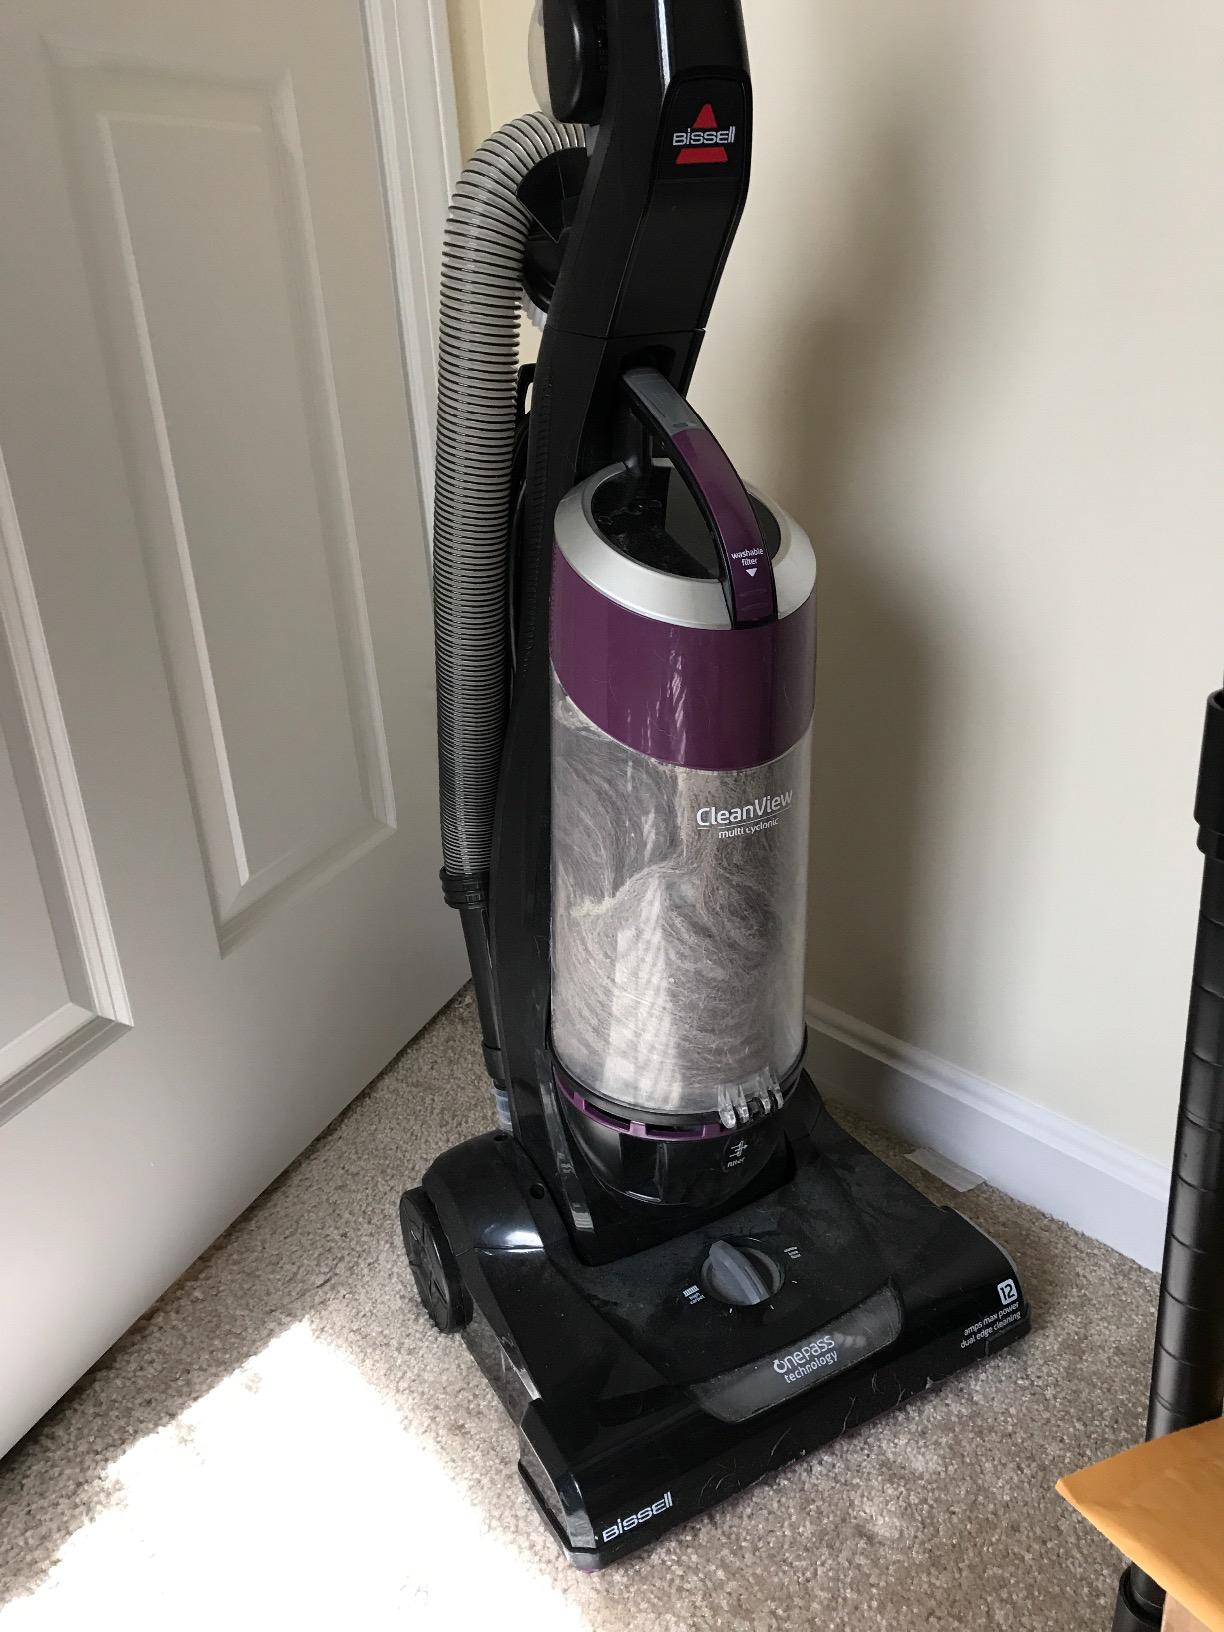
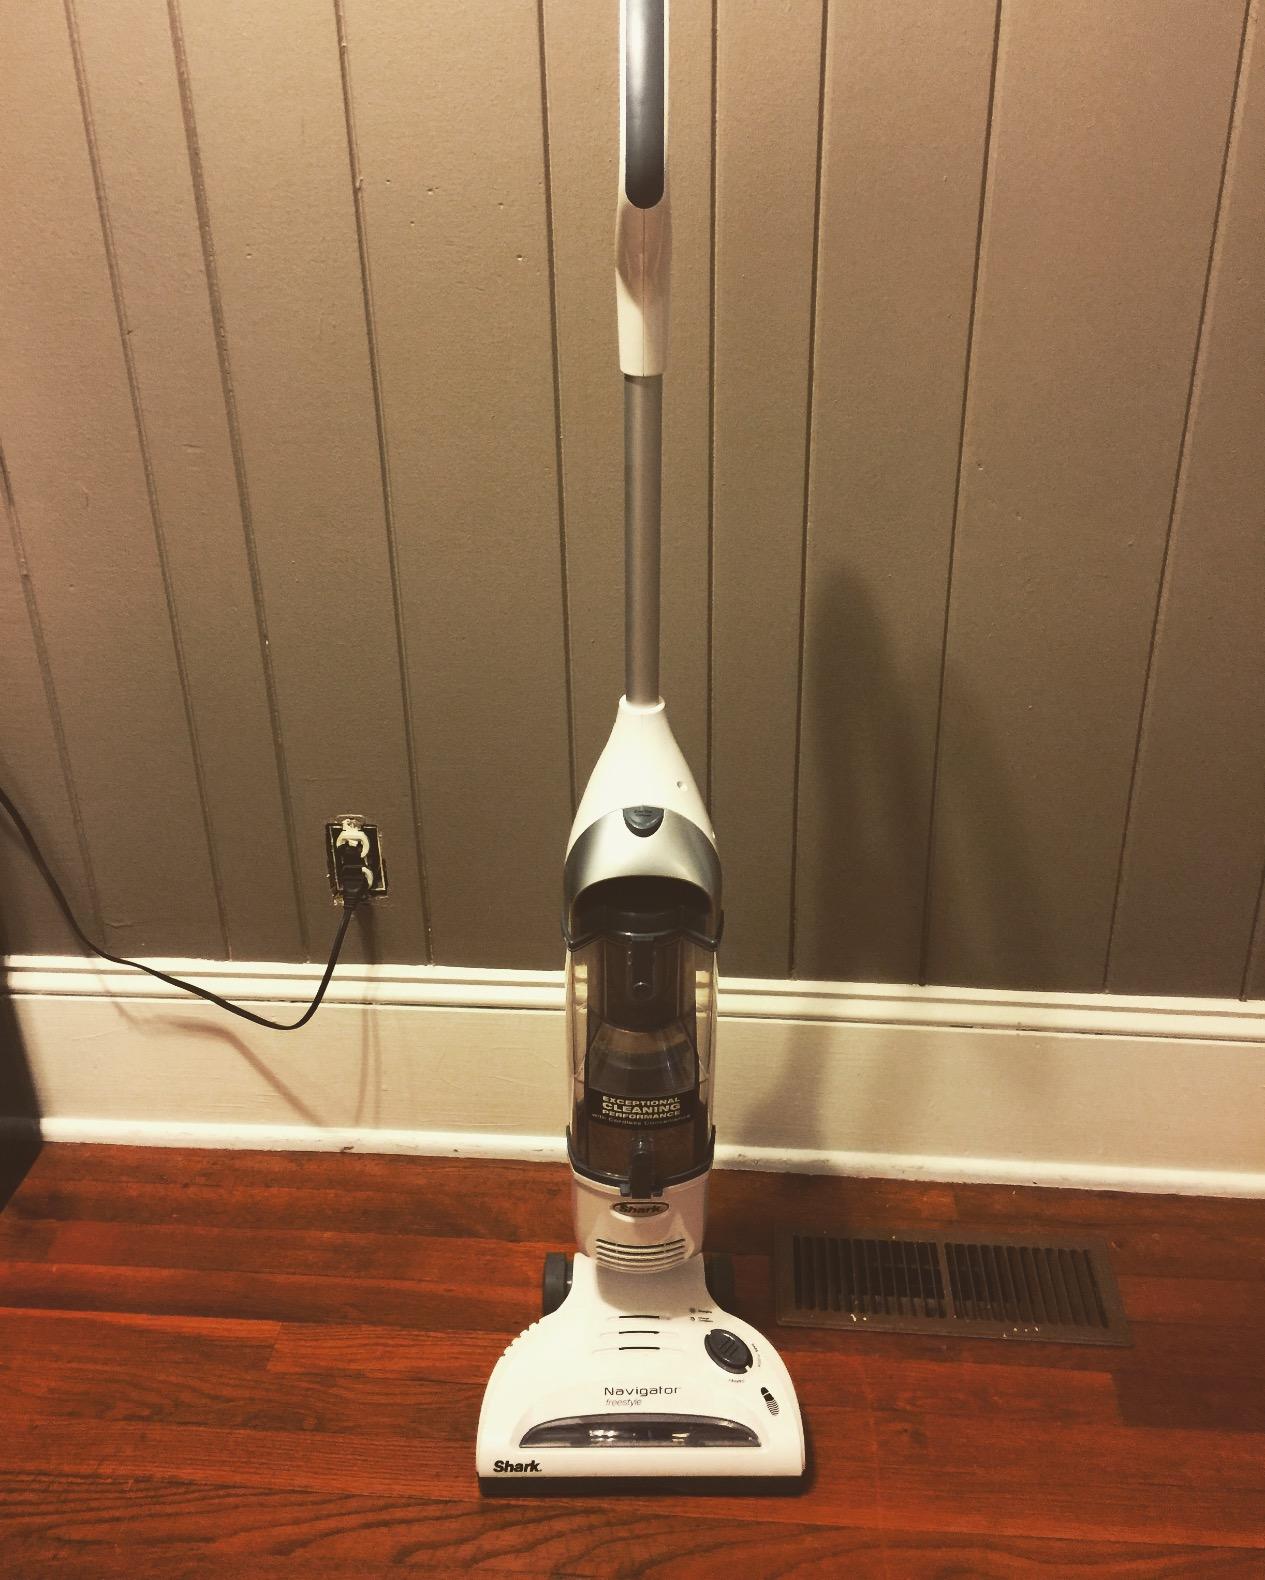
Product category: items_vacuum
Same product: no